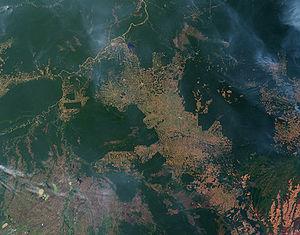
La déforestation du bassin amazonien s'est grandement accélérée entre 1991 et 2004, jusqu'à atteindre un taux annuel de perte de surface forestière de 27 423 km² en 2004. Bien que le taux de déforestation ait ralenti depuis 2004, la surface couverte par la forêt continue de décroître.
L'hypothèse Gaïa, appelée également hypothèse biogéochimique, est une hypothèse controversée, initialement avancée en 1970 par le climatologue anglais James Lovelock en collaboration avec la microbiologiste américaine Lynn Margulis, mais également évoquée par d'autres scientifiques avant eux, selon laquelle la Terre serait « un système physiologique dynamique qui inclut la biosphère et maintient notre planète depuis plus de trois milliards d'années en harmonie avec la vie ».